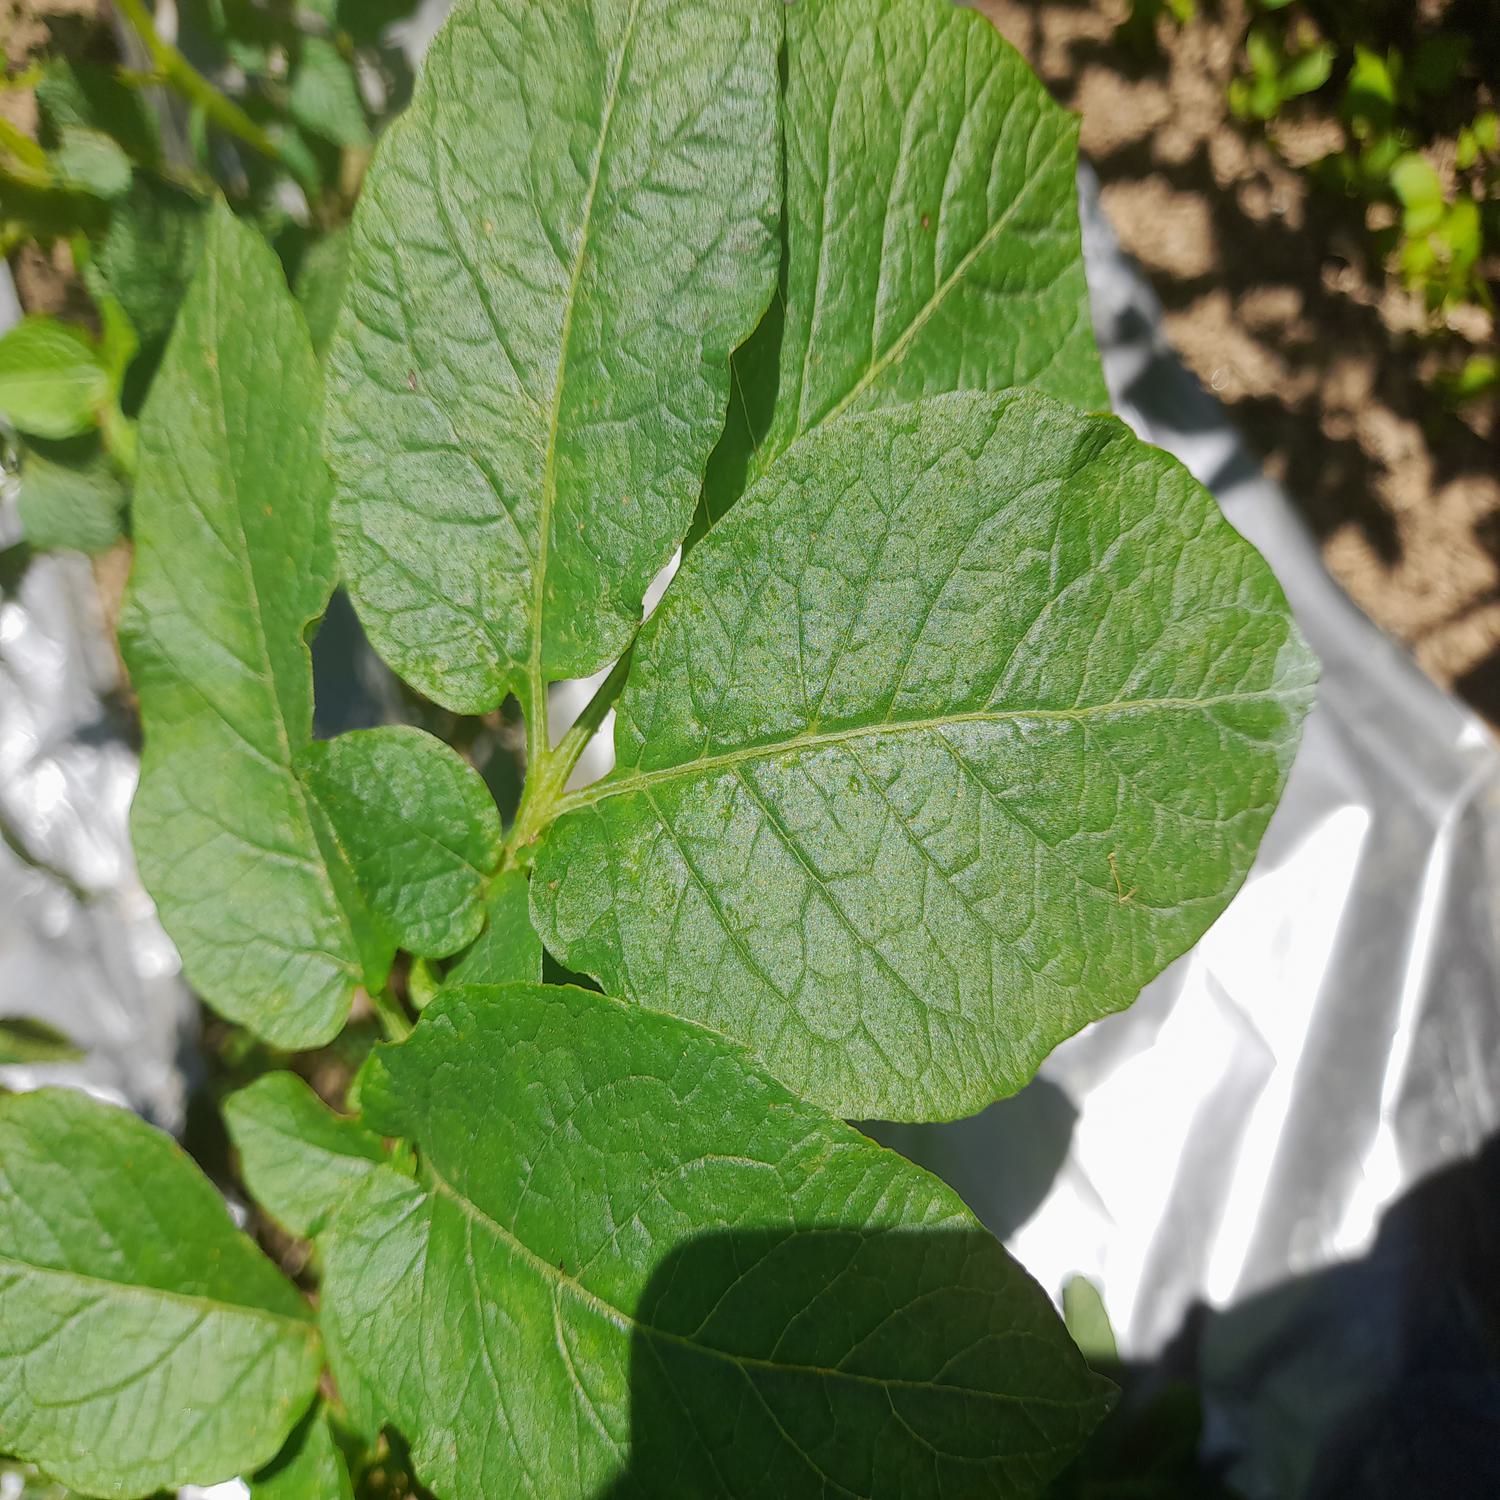
Label: Healthy